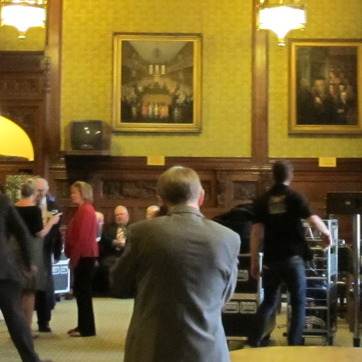
Material: hair